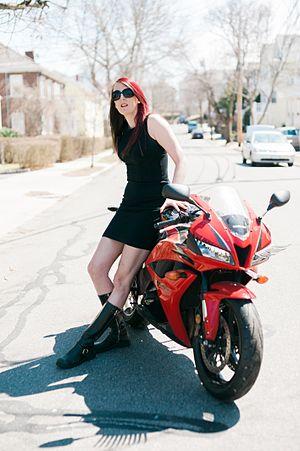
Brianna Wu est une créatrice de jeux vidéo et femme politique américaine née en Virginie-Occidentale. Elle a fondé Giant Spacekat.